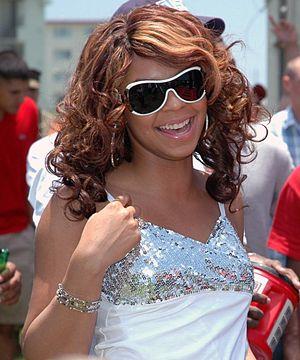
Ashanti, de son vrai nom Ashanti Shequoiya « Shani Bani » Douglas, née le 13 octobre 1980 à Glen Cove, est une chanteuse de R'n'B, également actrice.